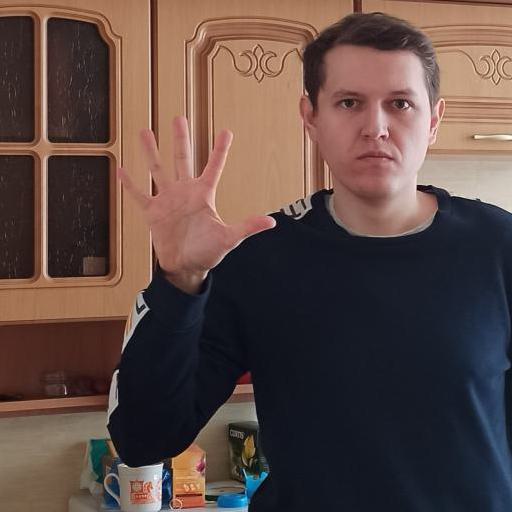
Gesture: palm